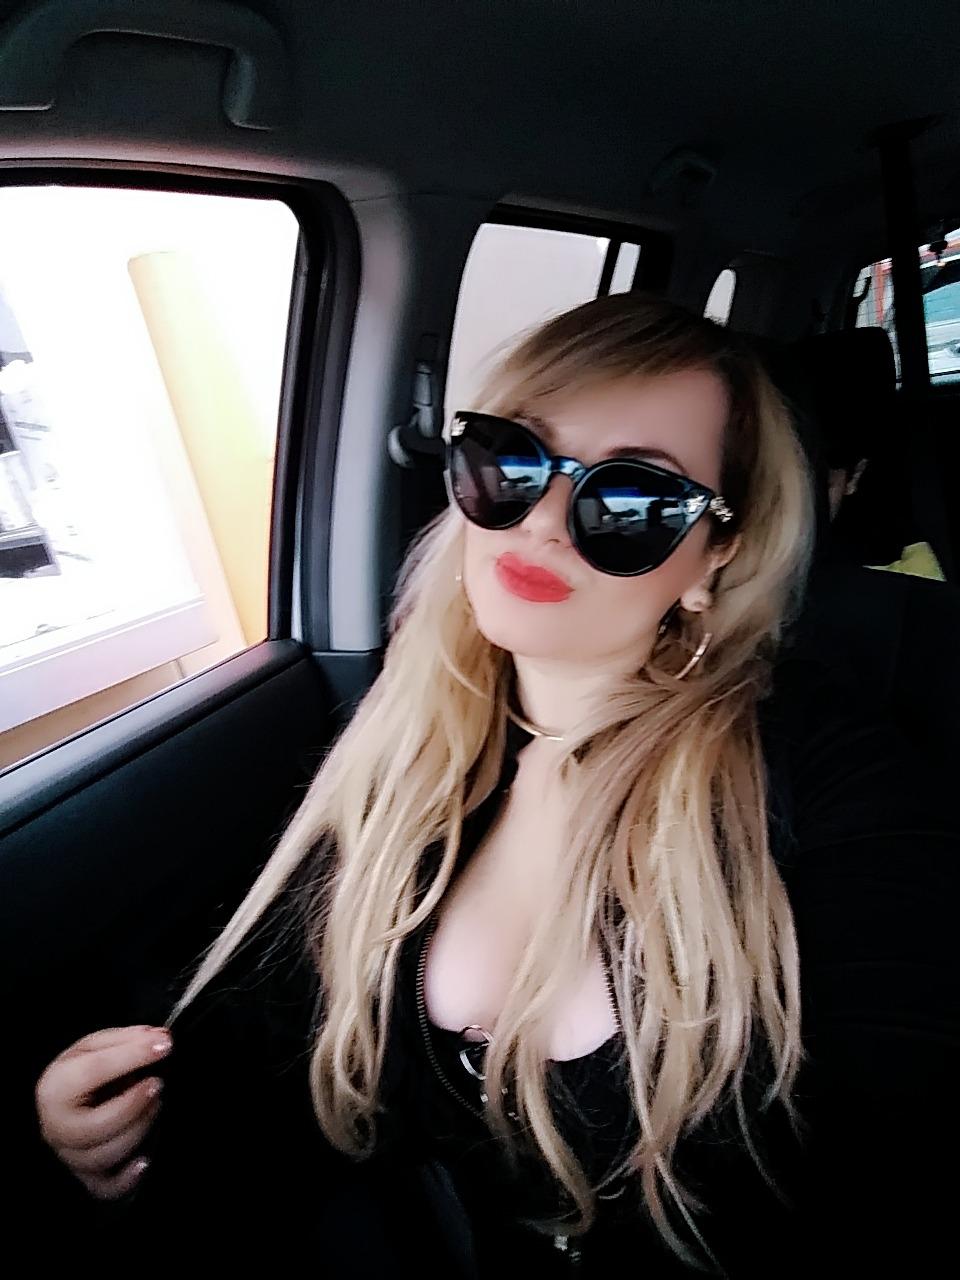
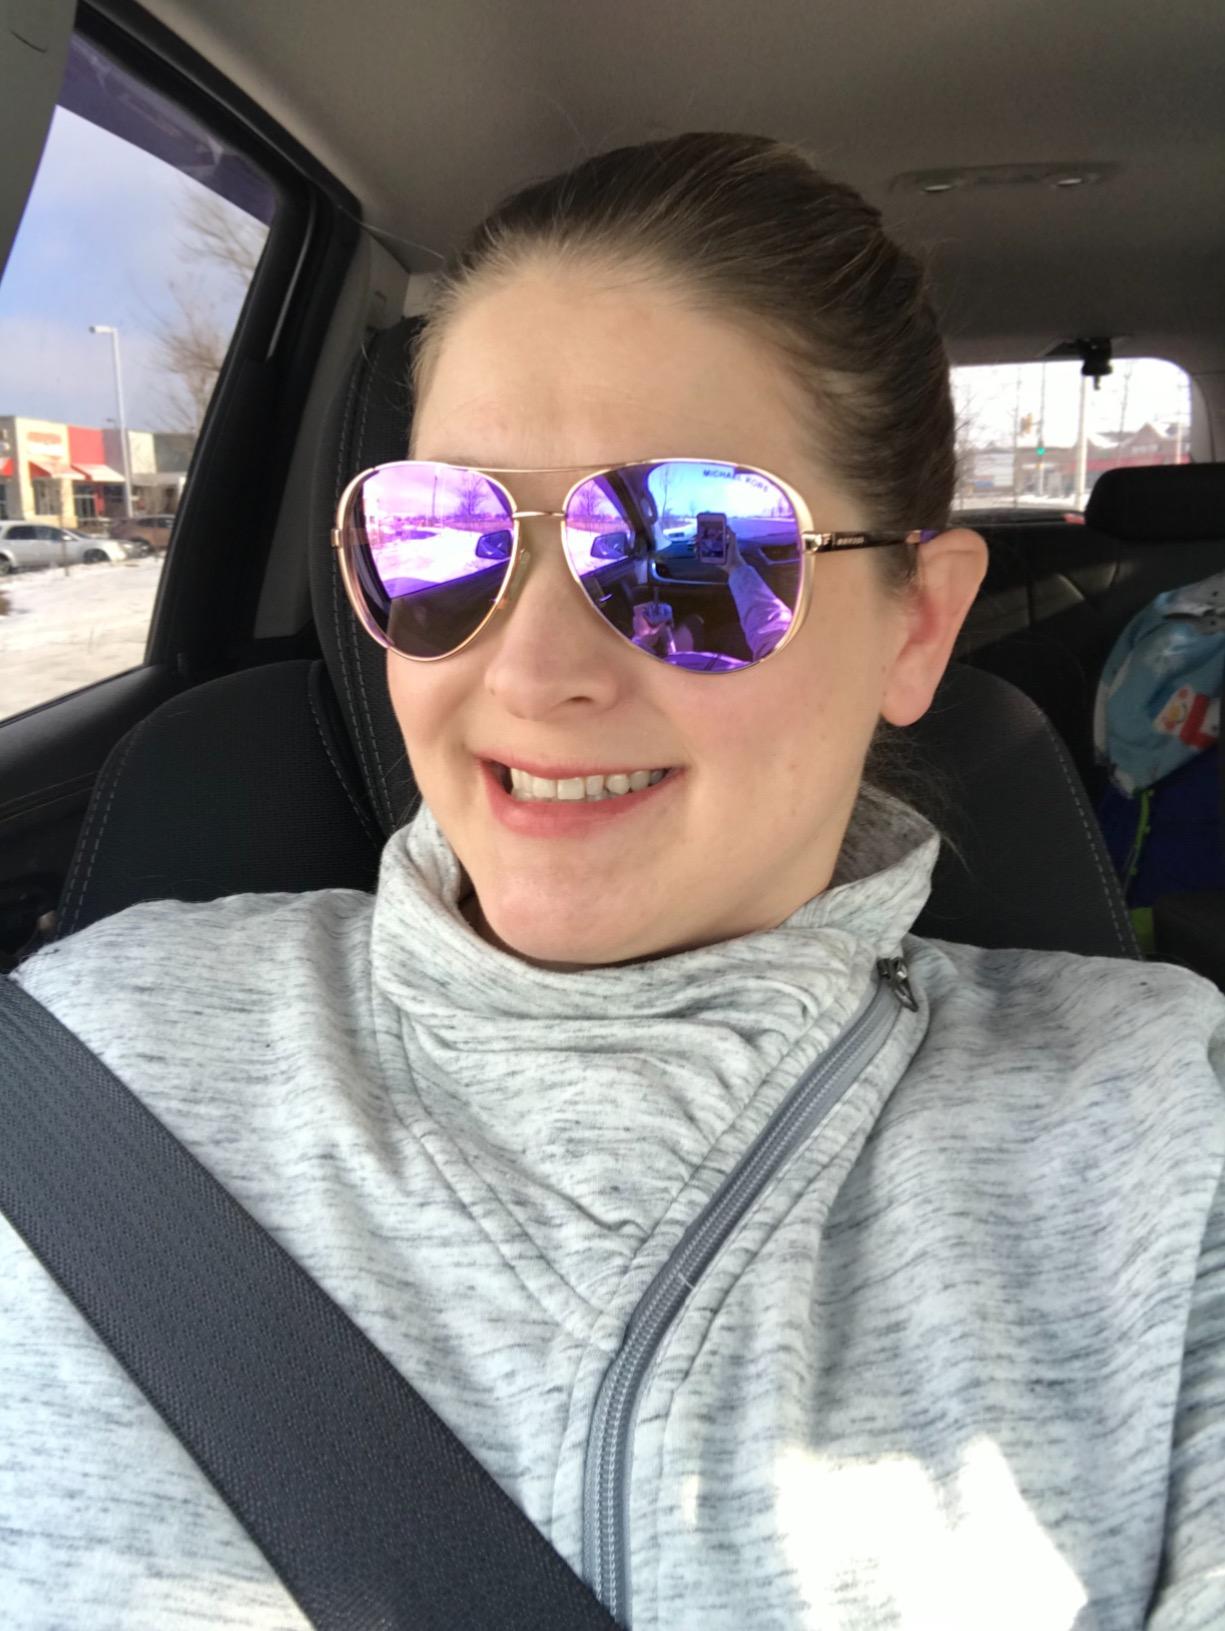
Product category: accessories_sunglasses
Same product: no